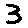
Label: 3